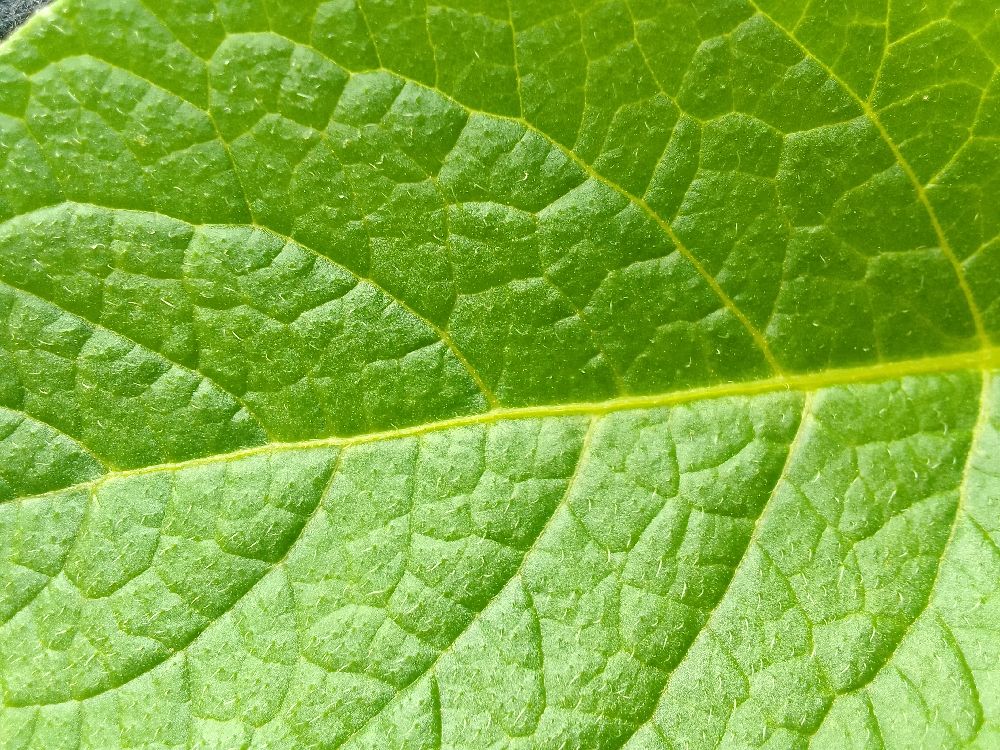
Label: Healthy